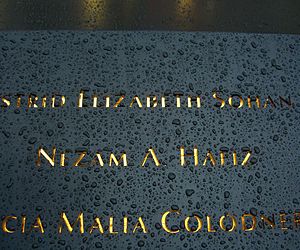
Nezam Hafiz
Nezam Hafiz' mindeplade
Nezam Ahmed Hafiz var en guyanesisk cricketspiller, der spillede for USA og Guyanas cricketlandshold.